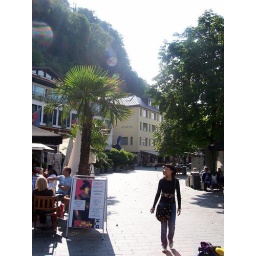
We had a very nice lunch in the yellow building